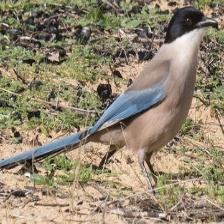
Species: IBERIAN MAGPIE
Scientific name: CYANOPICA COOKI
ImageNet parent category: magpie